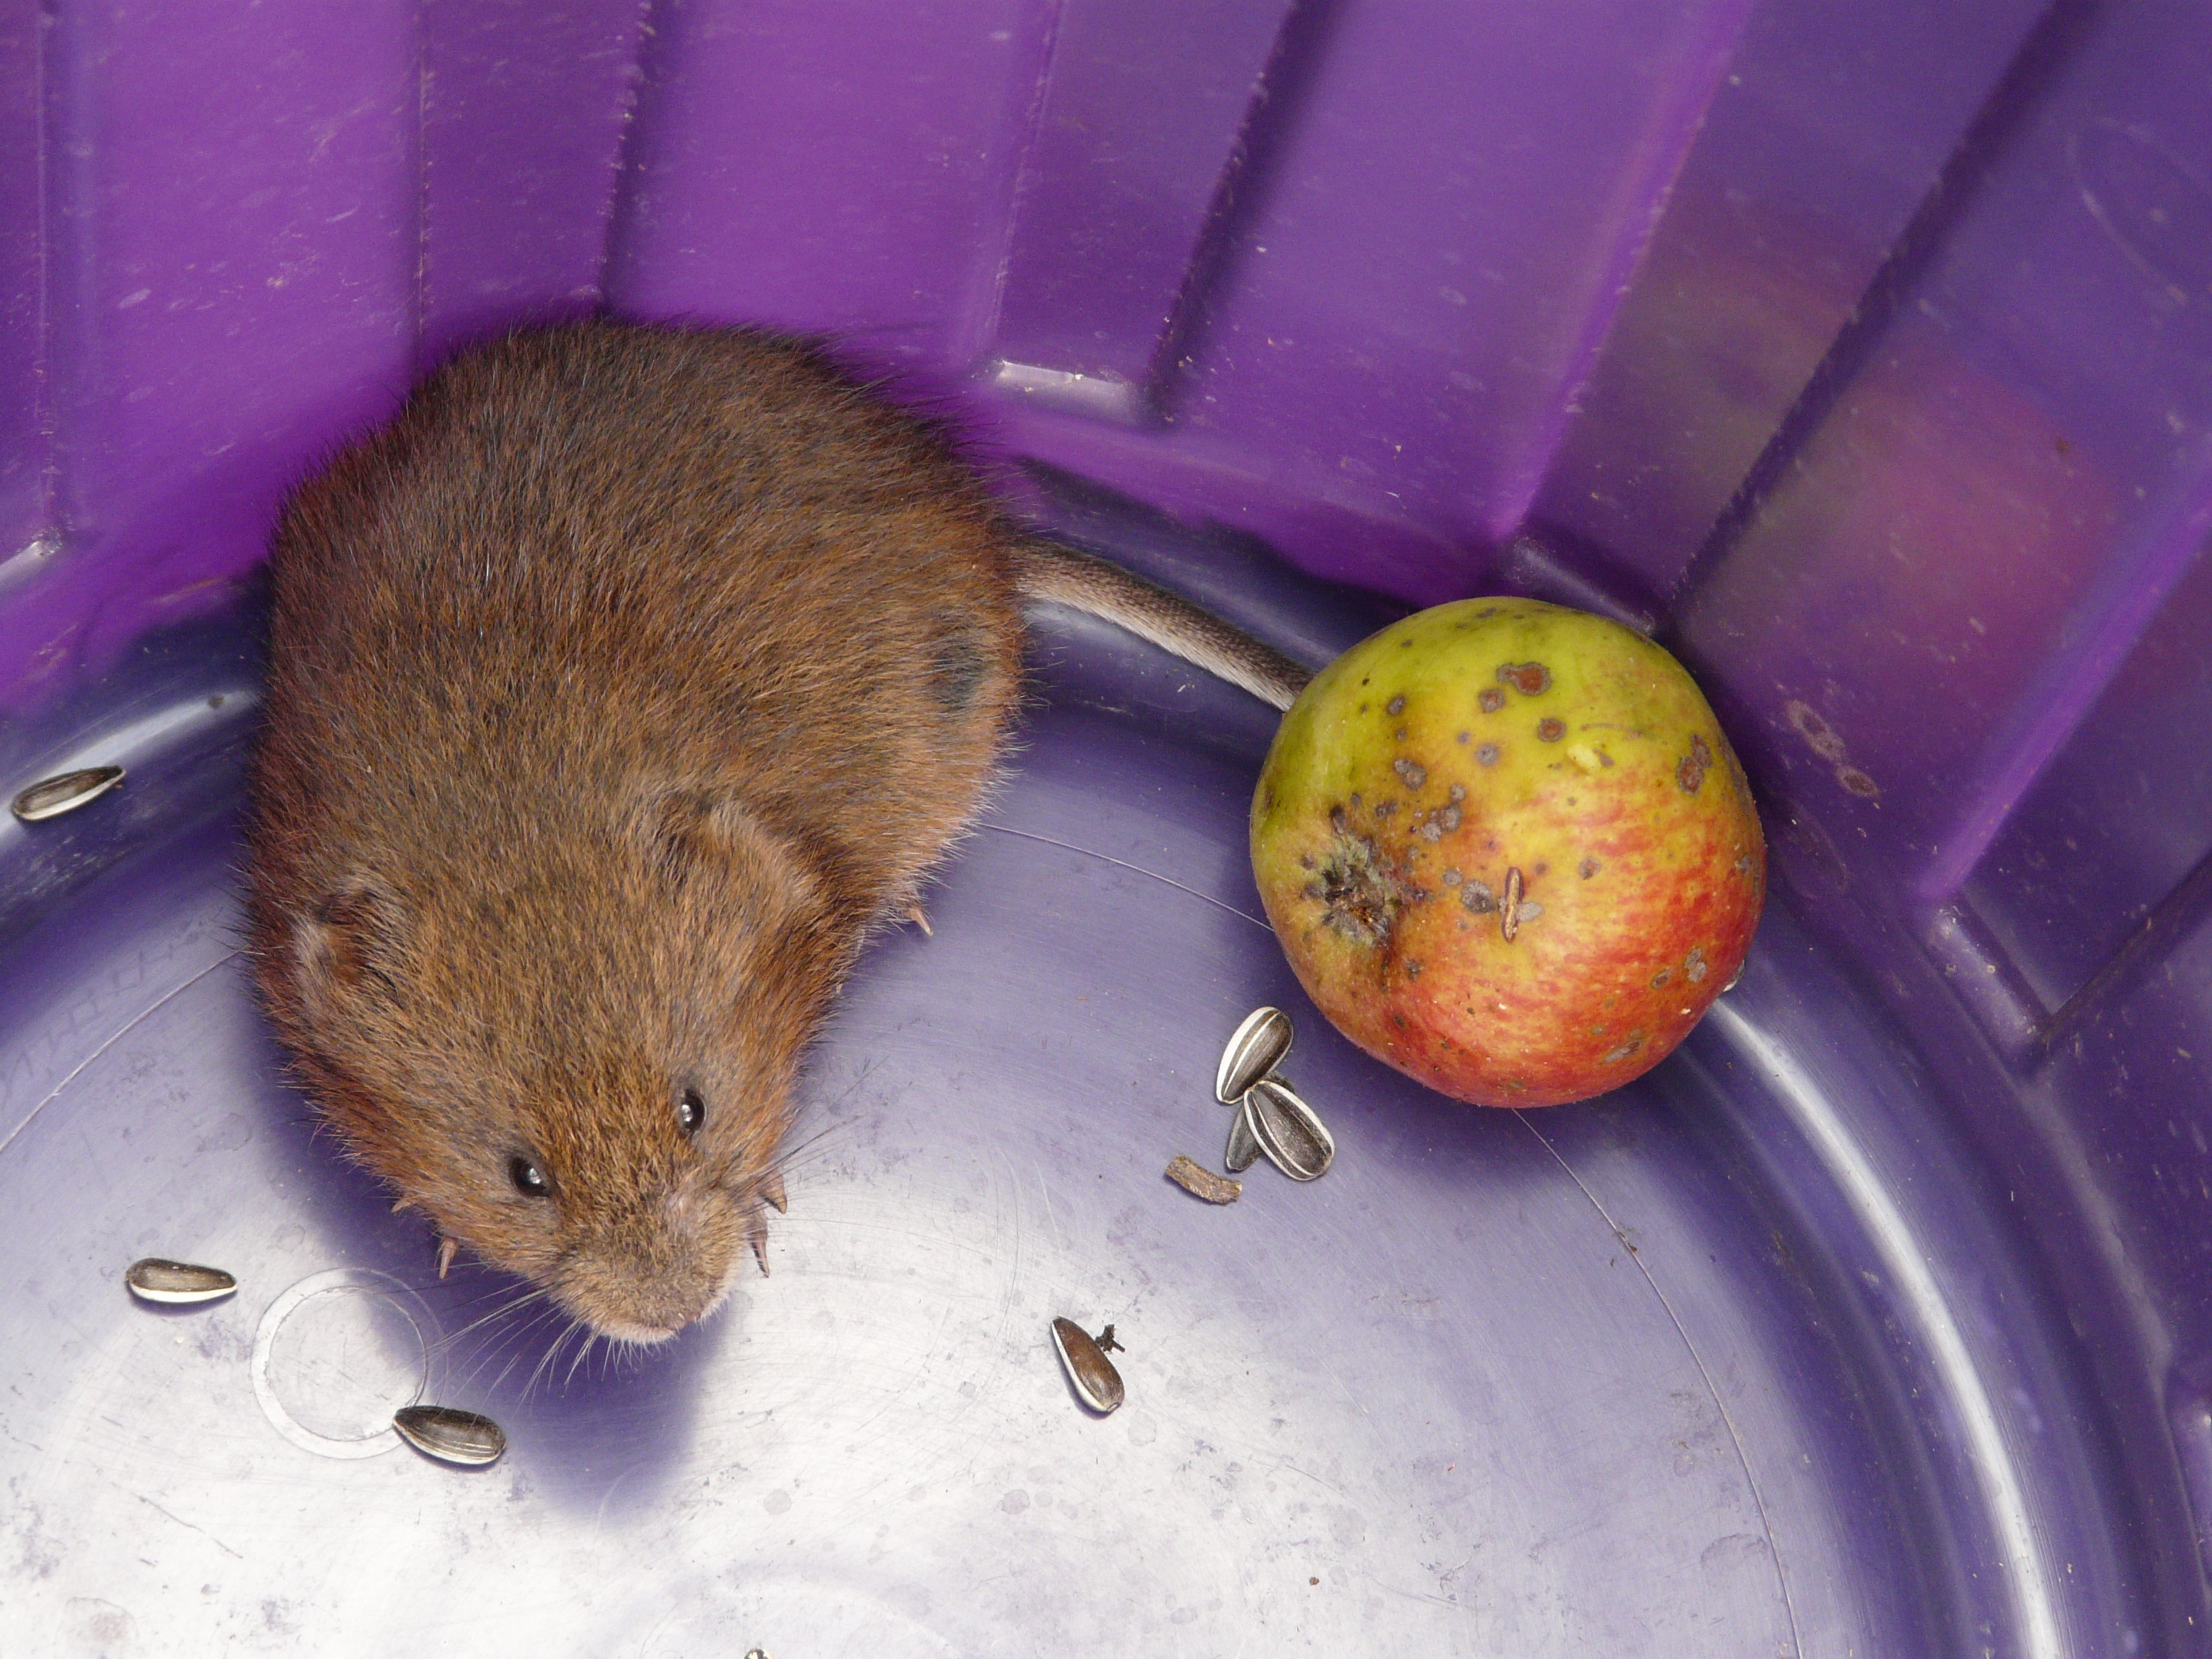
mouse, cute, fur, mammal, hamster, rodent, family, whiskers, vertebrate, caught, imprisoned, vole, gerbil, muroidea, degu, muridae, east water vole, water vole, large vole, arvicola terrestris, arvicola amphibius